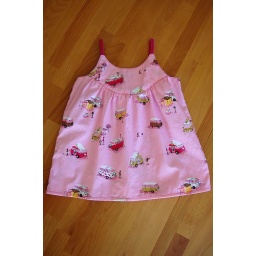
Swingset Tunic by Oliver + S (for Morgan) Heather Ross pink buses